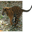
Label: tiger